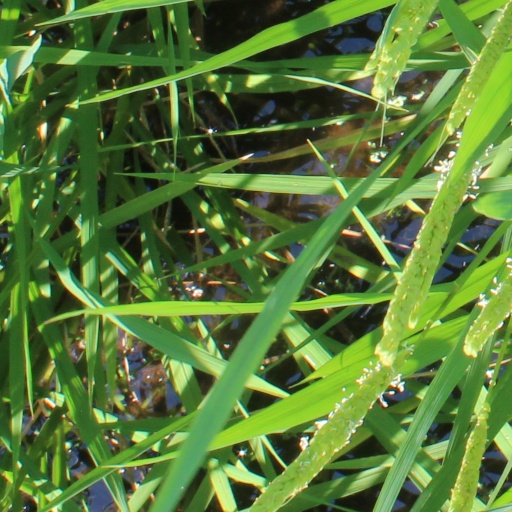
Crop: rice